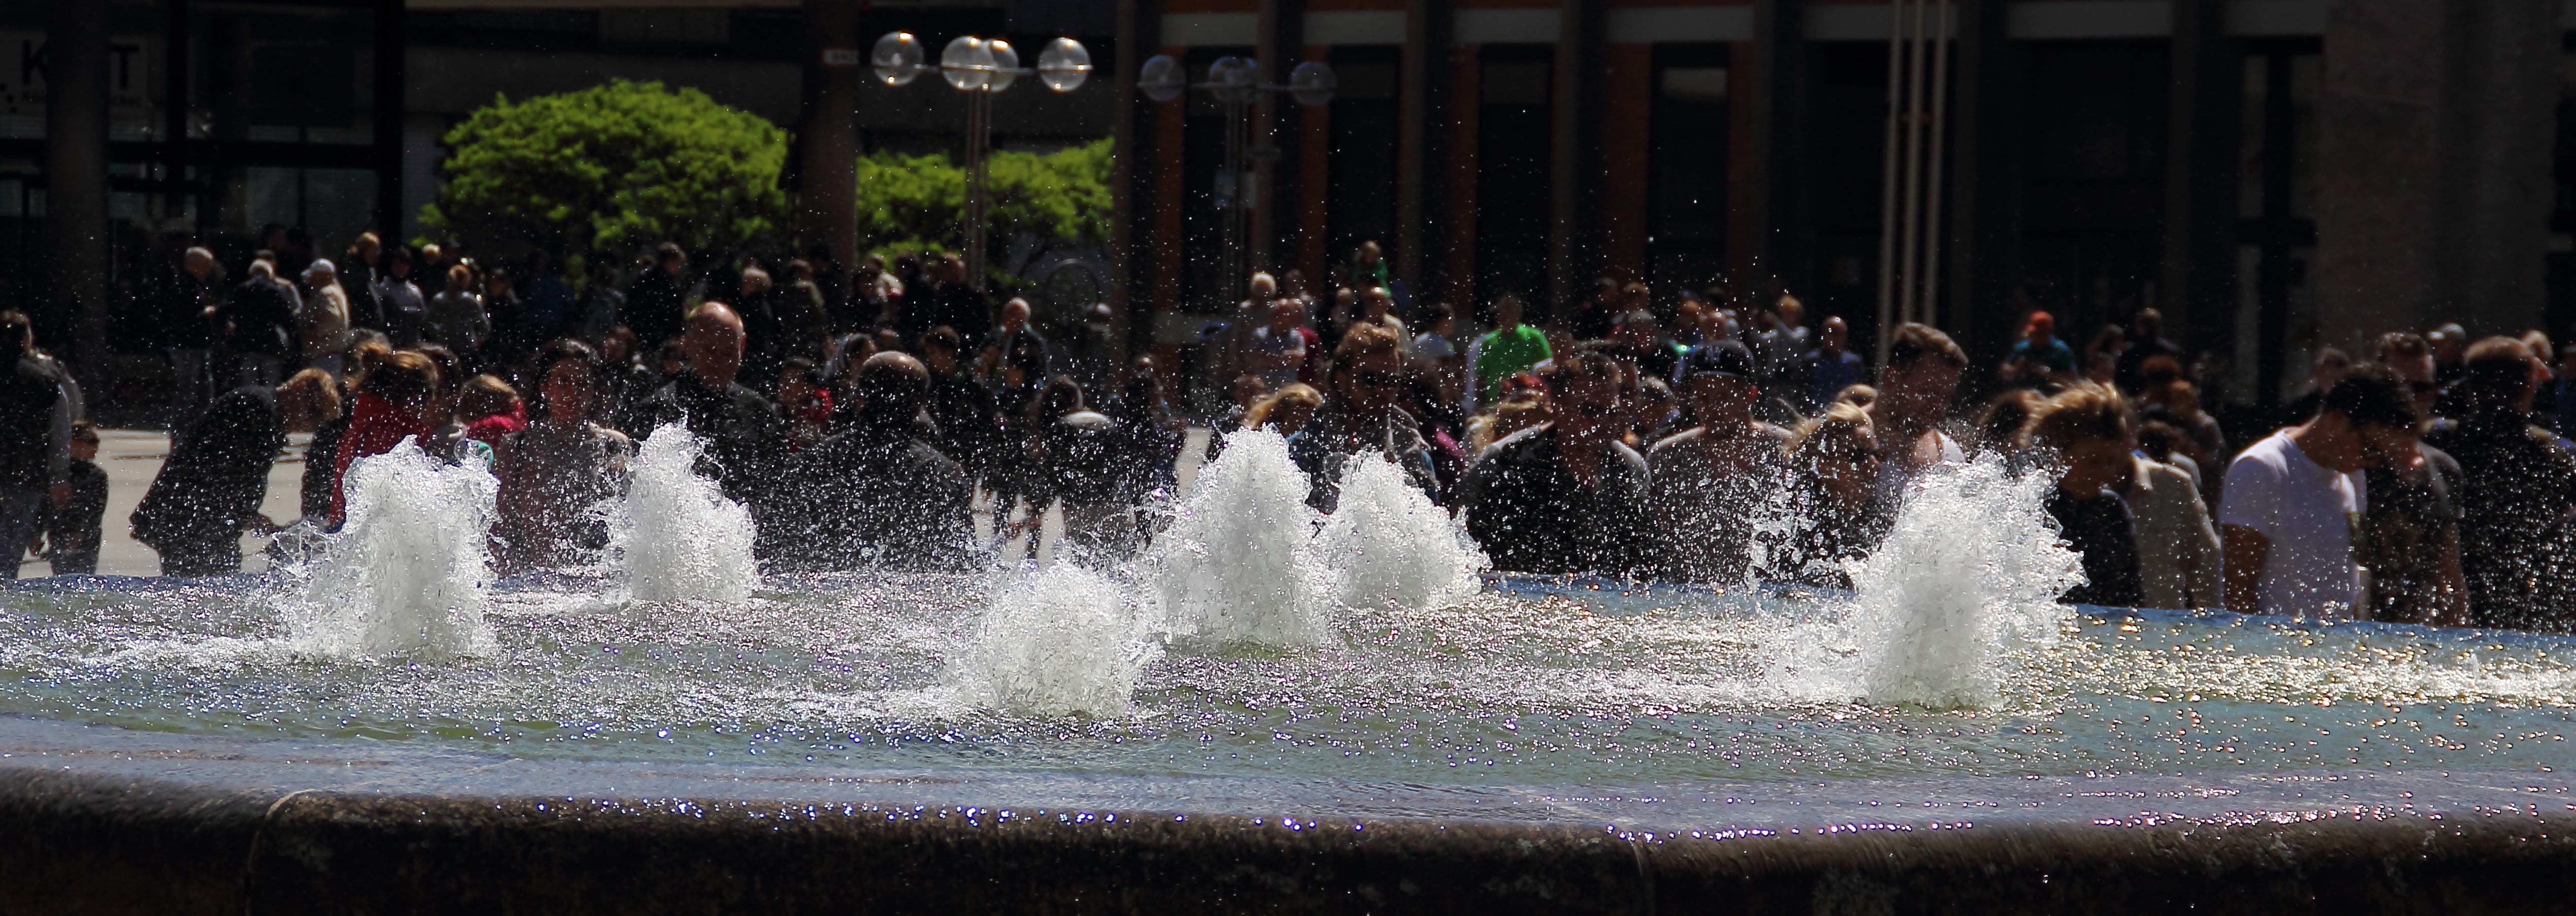
water, wet, crowd, human, illuminated, fountain, water feature, back light, inject